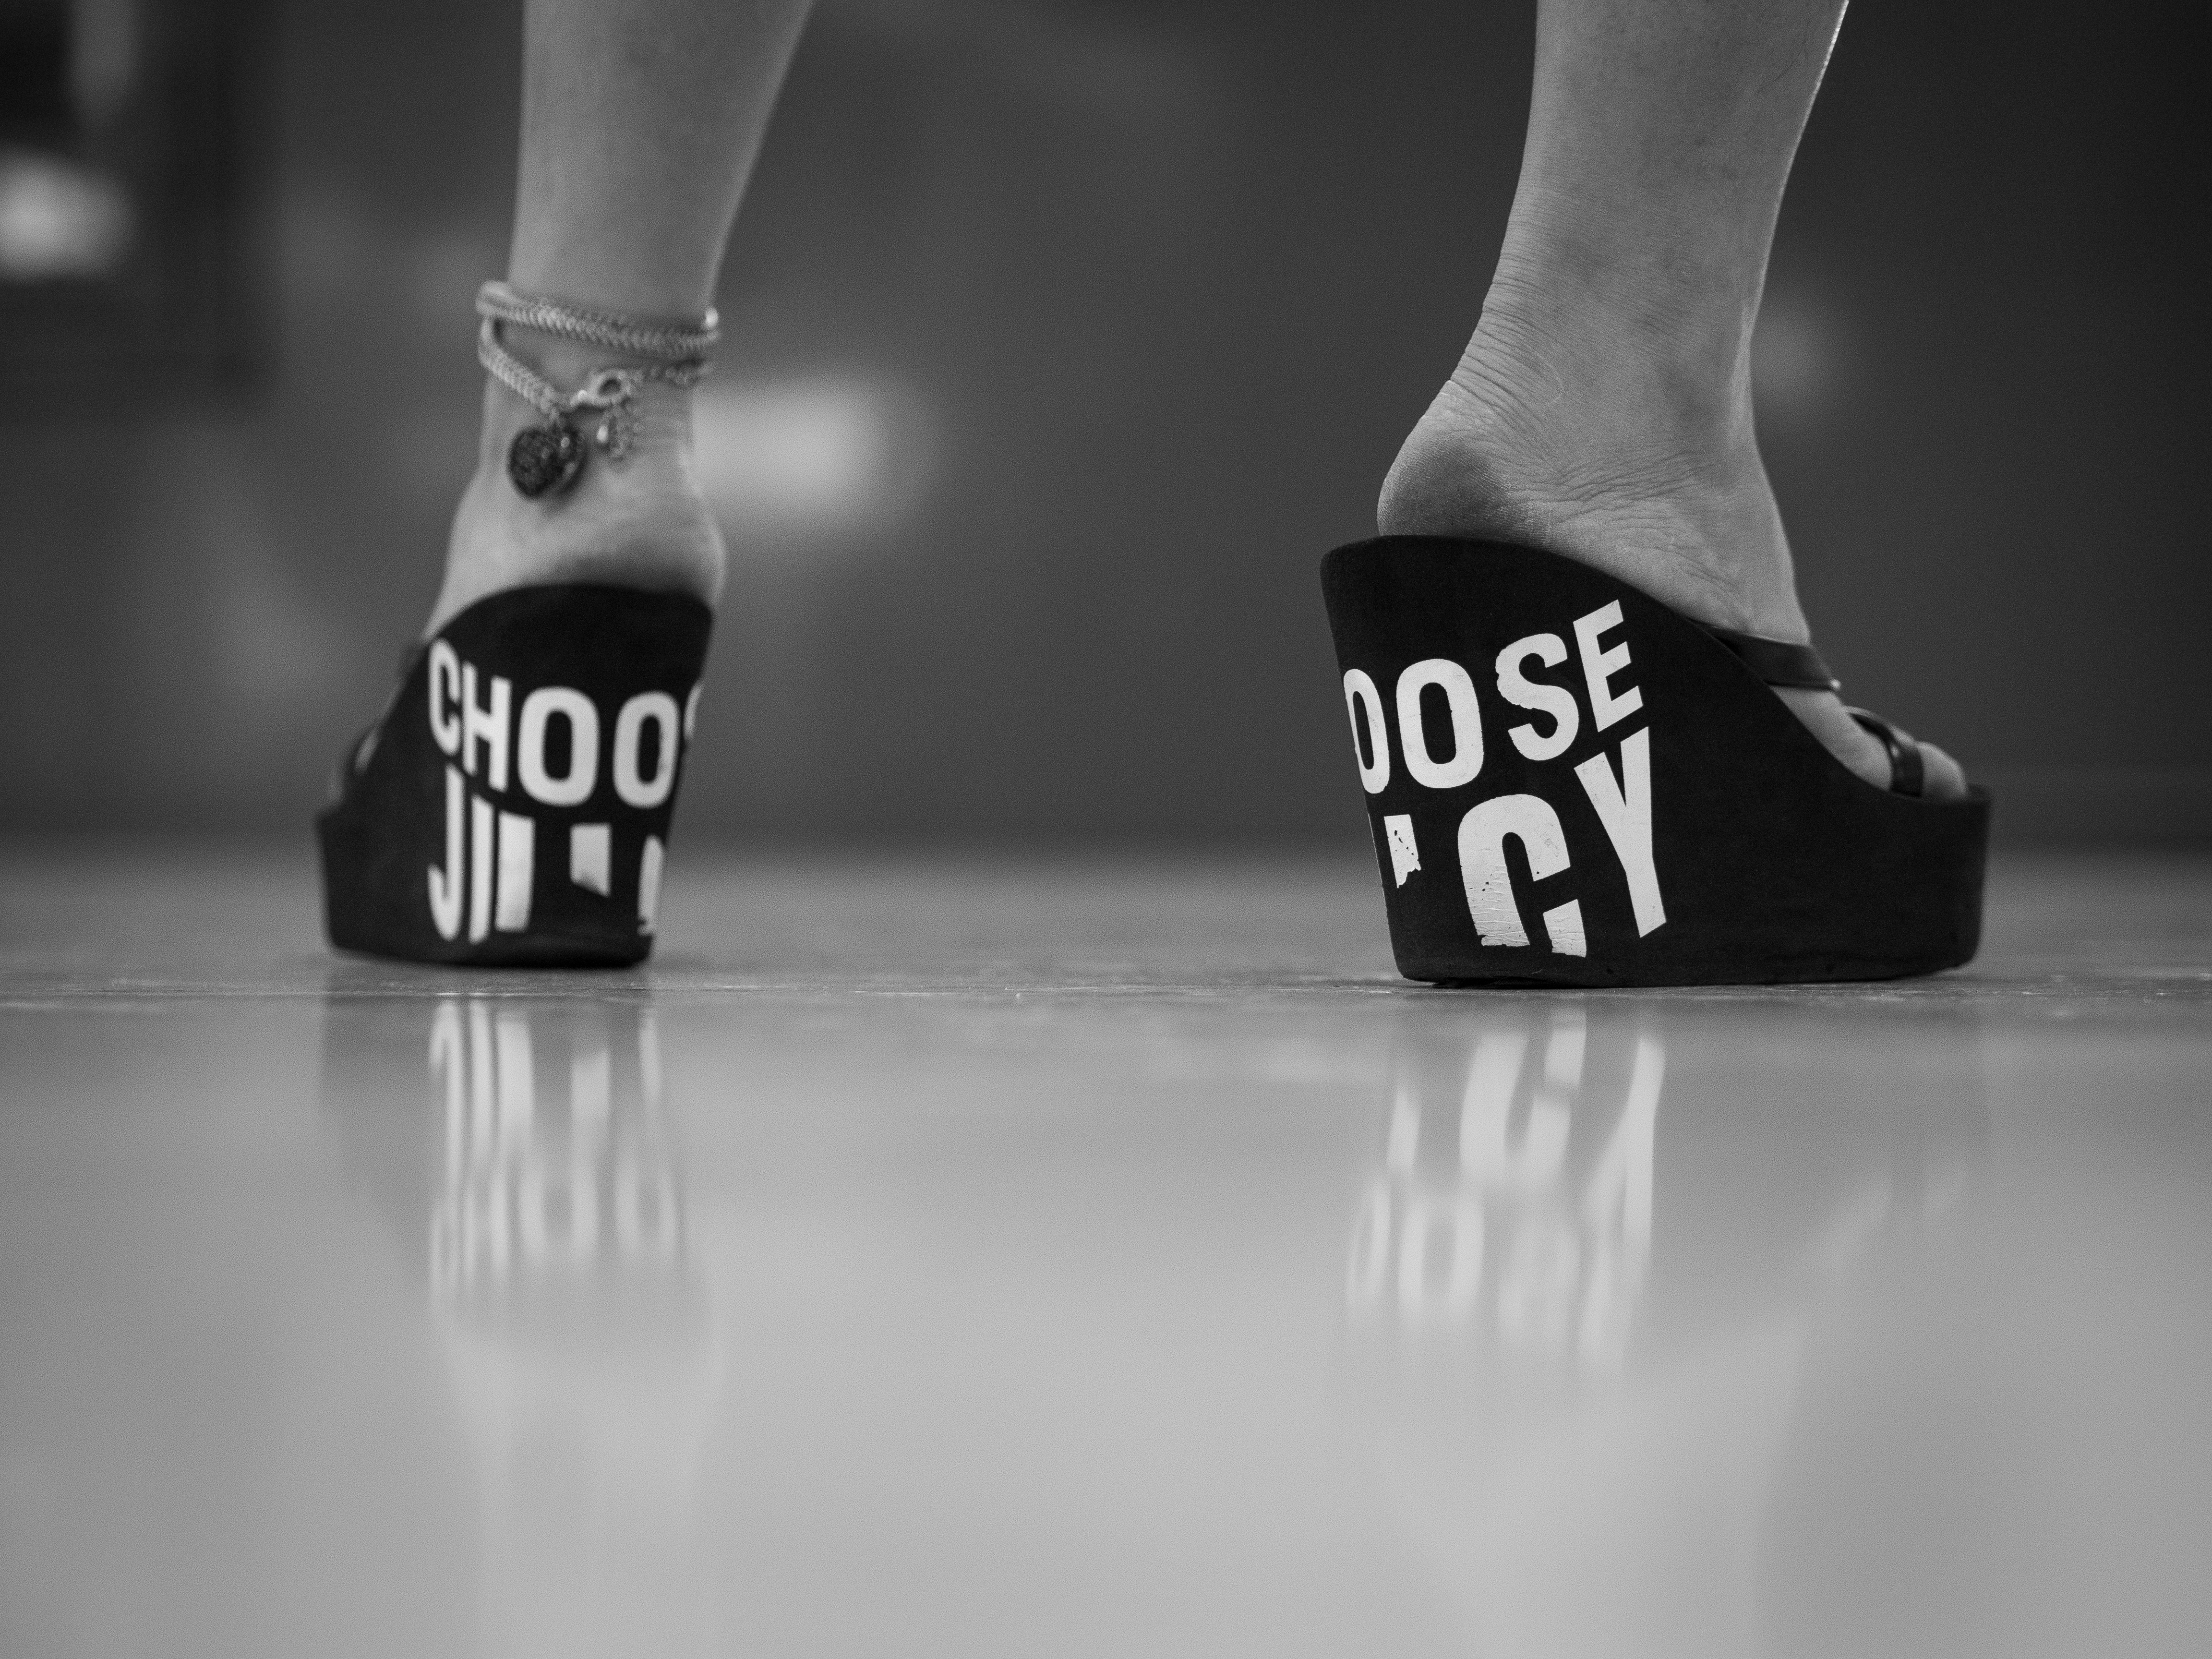
shoe, black and white, white, street, photography, ebook, leg, dance, spring, training, fashion, black, monochrome, human body, streetphotography, flickr, thomas, video, footwear, olympus, omd, fuji, leica, monochrom, leuthard, hcb, thomasleuthard, monochrome photography, high heeled footwear